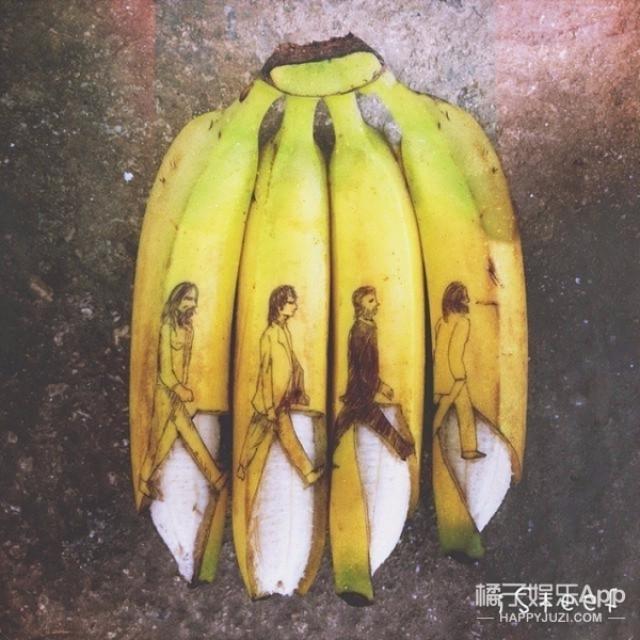
Label: bananas